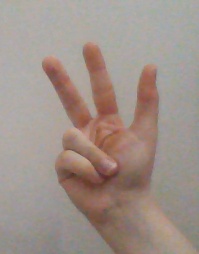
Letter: al